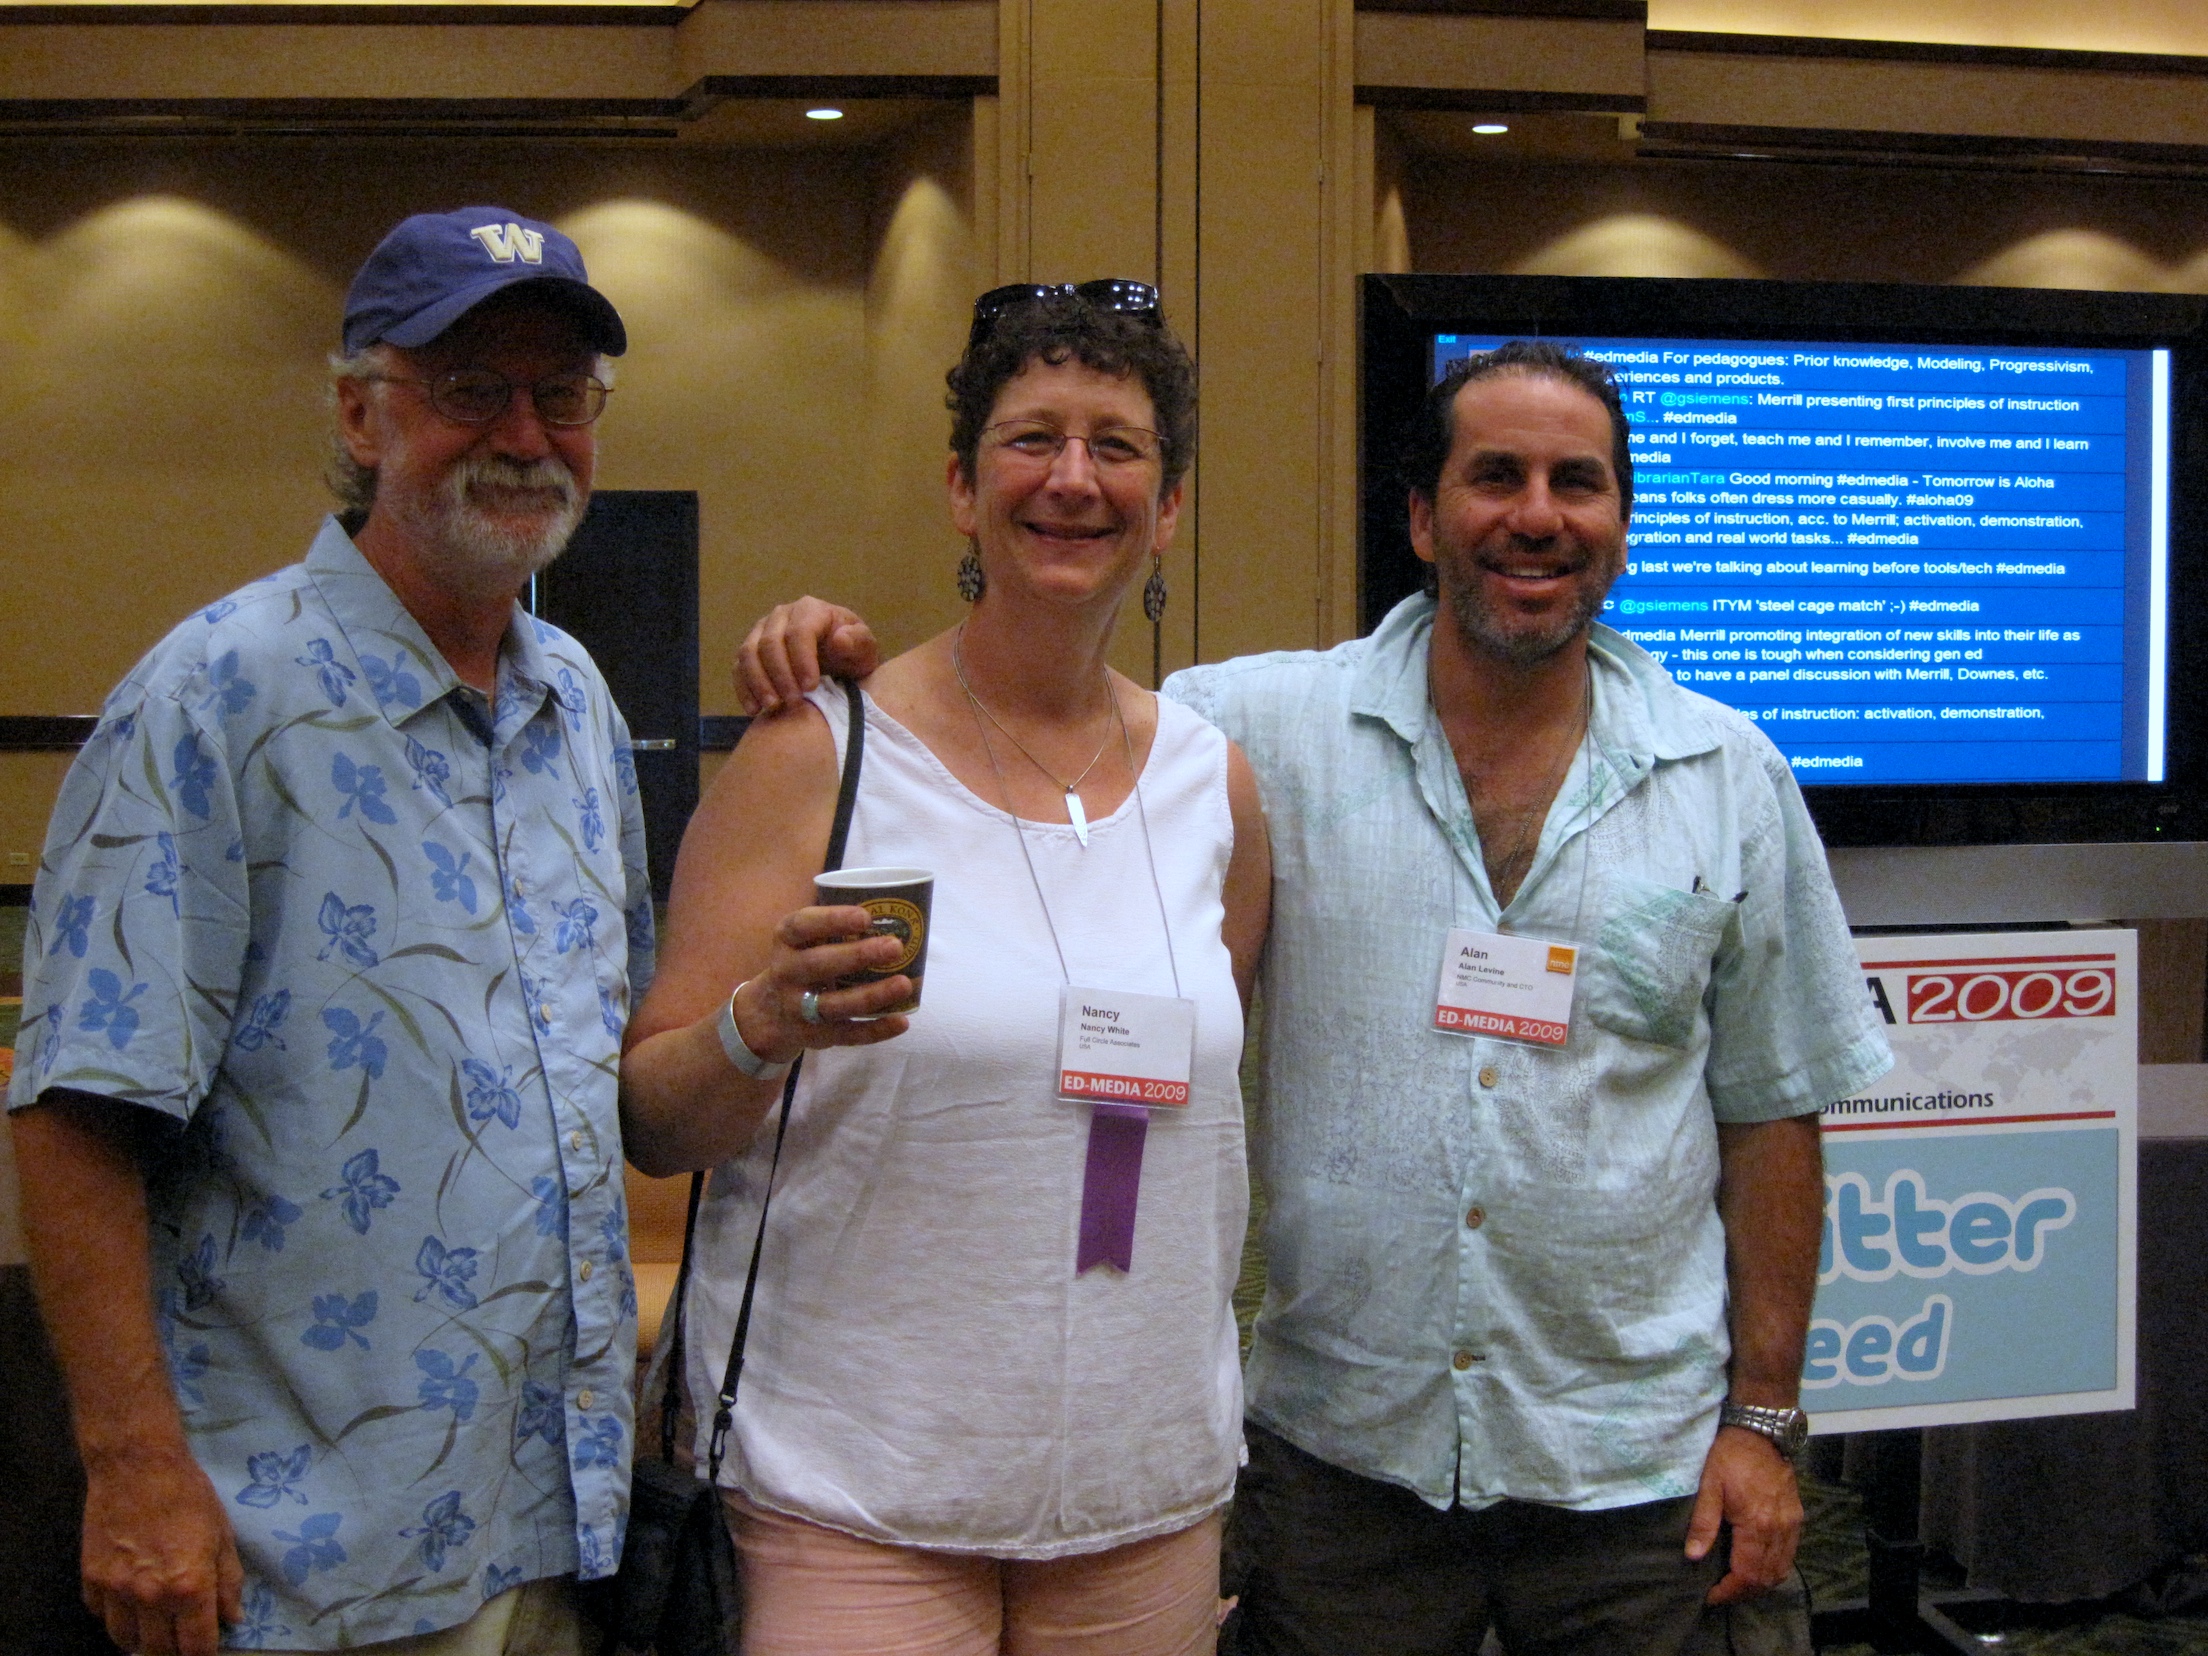
communication, professional, profession, senior citizen, fun, event, 77285mm, public relations